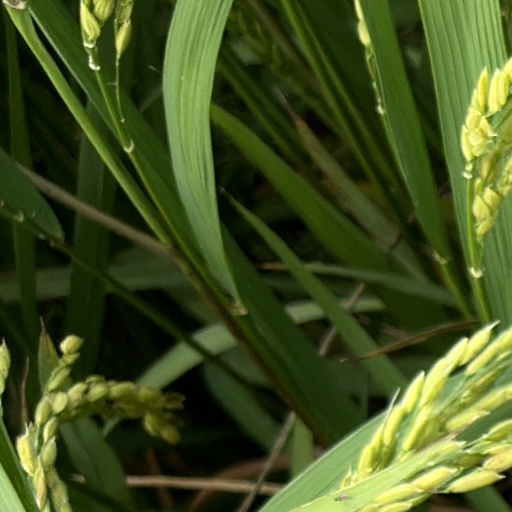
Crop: rice